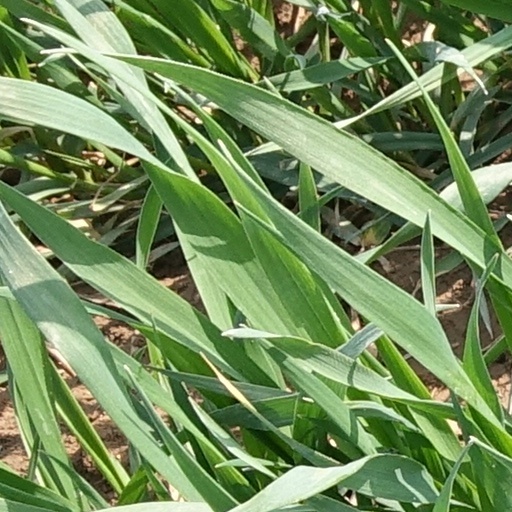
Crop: wheat